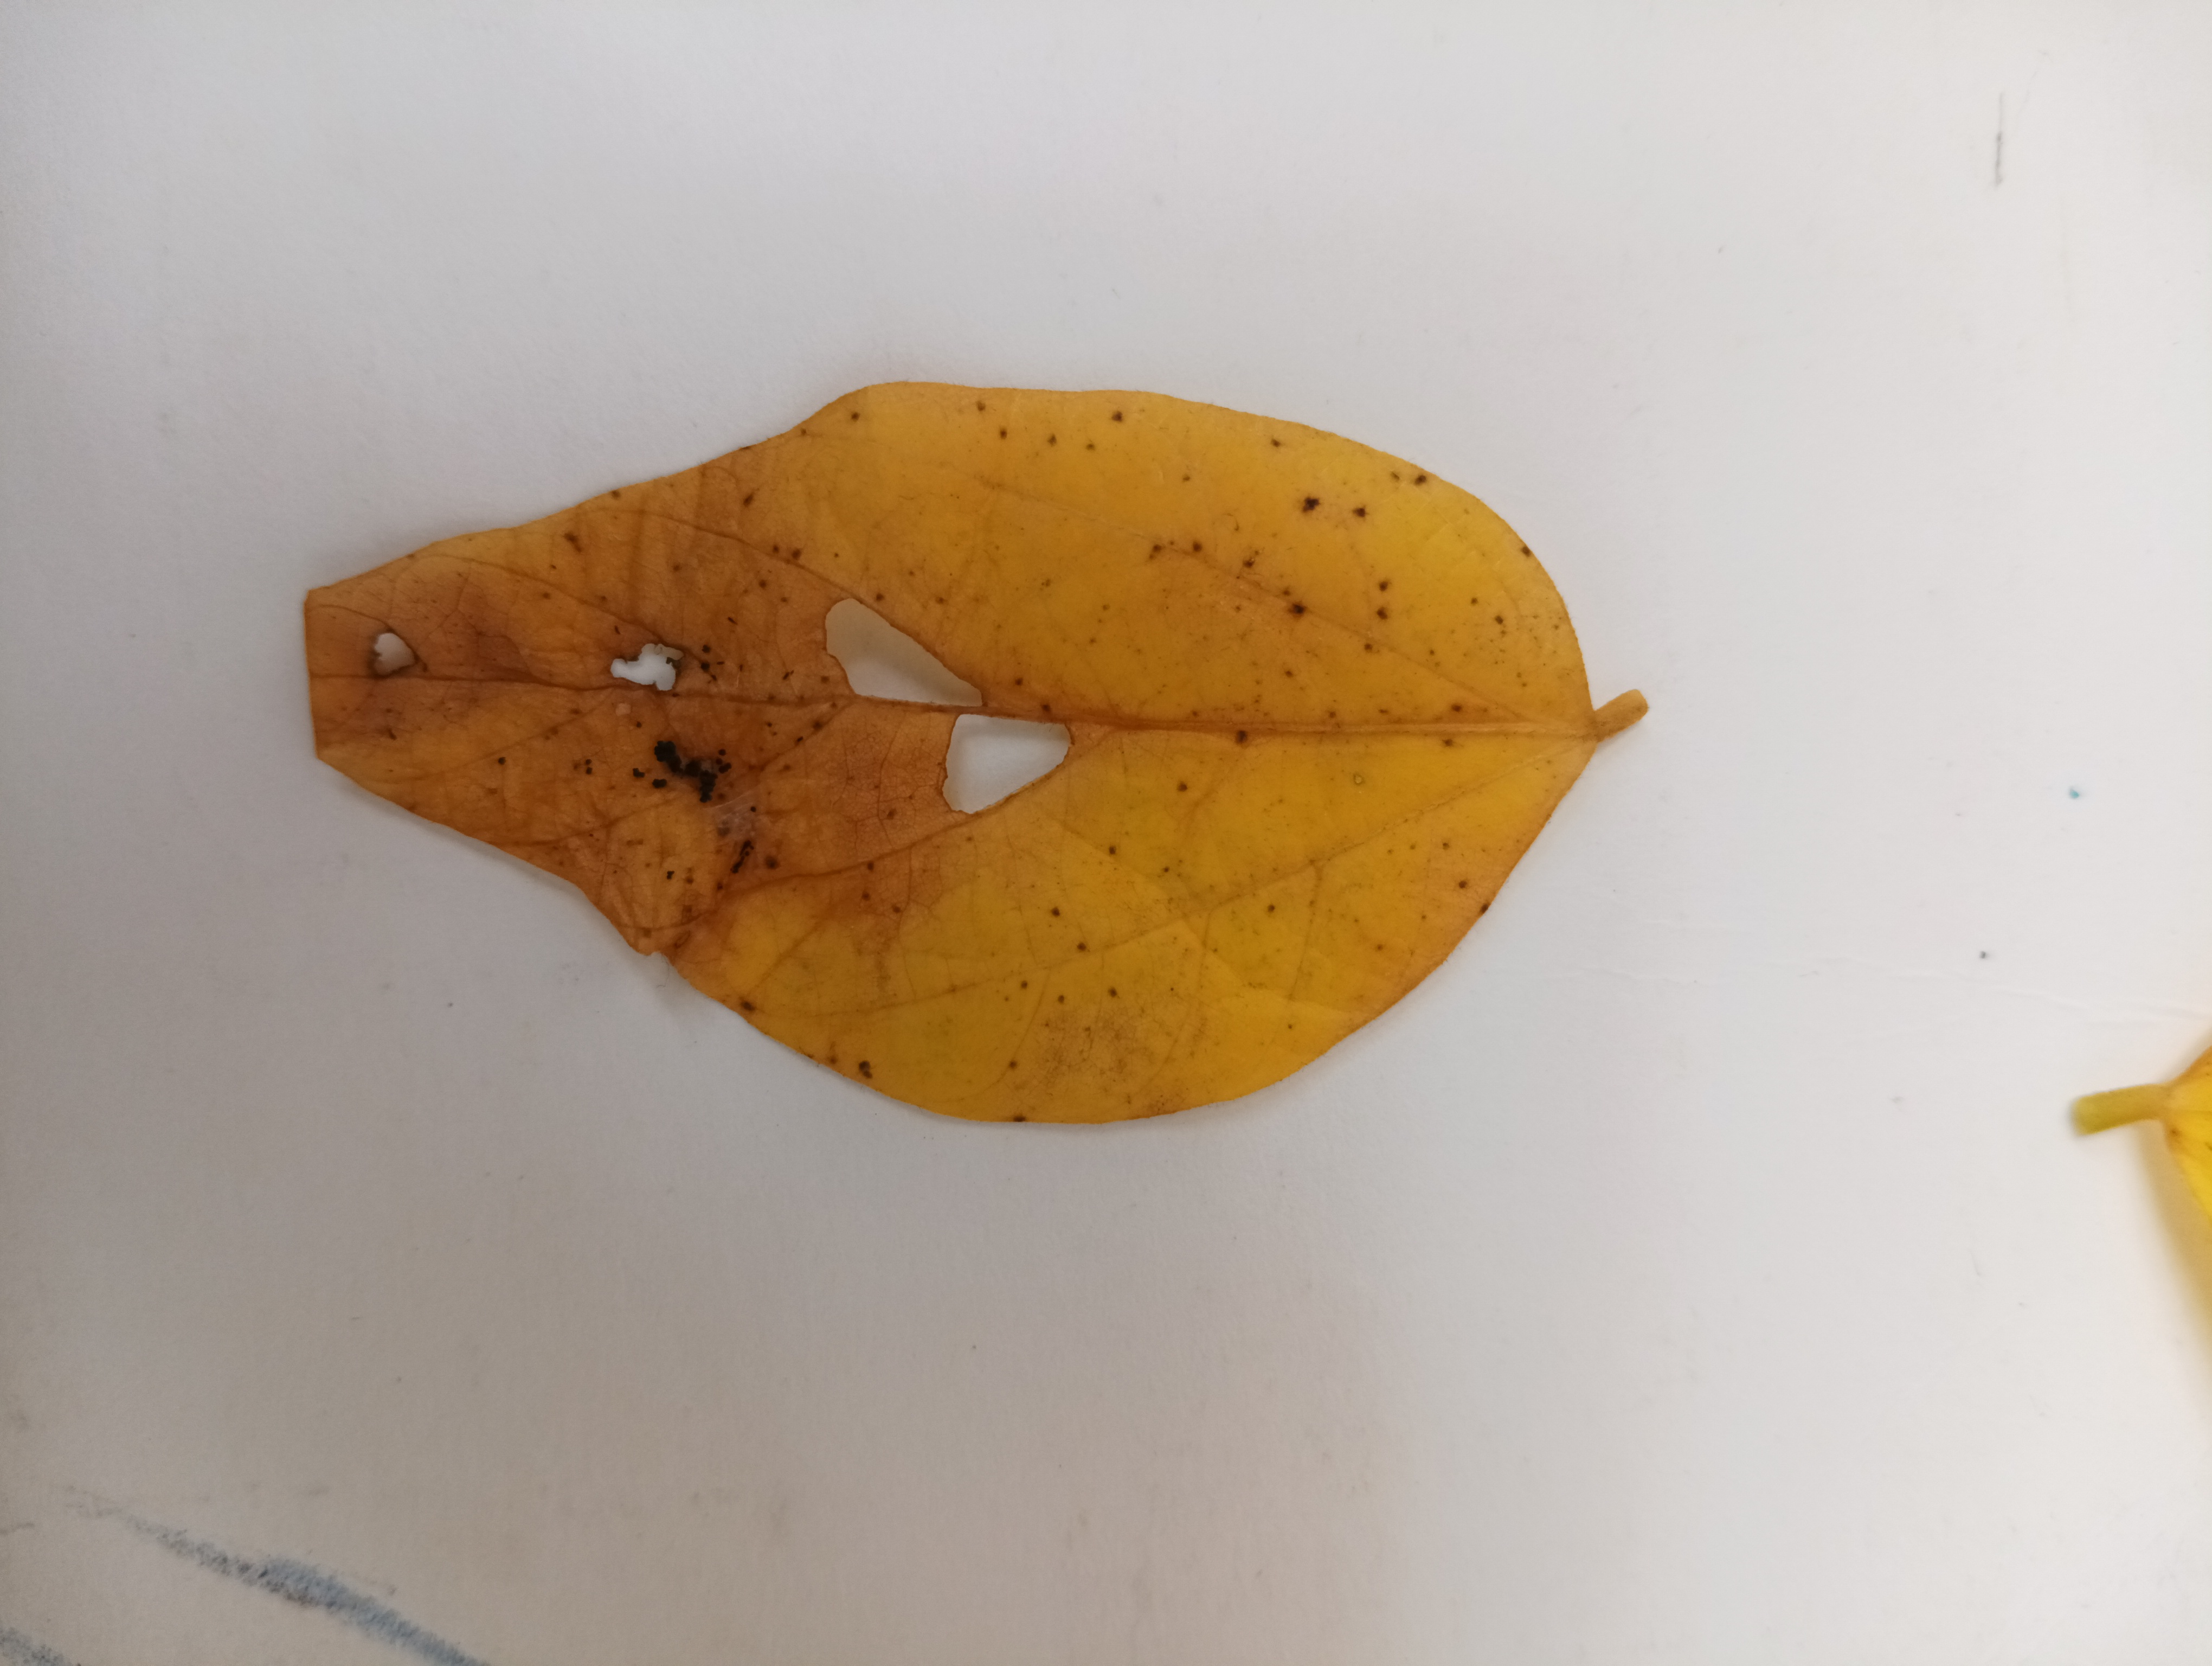
Label: Septoria_Brown_Spot